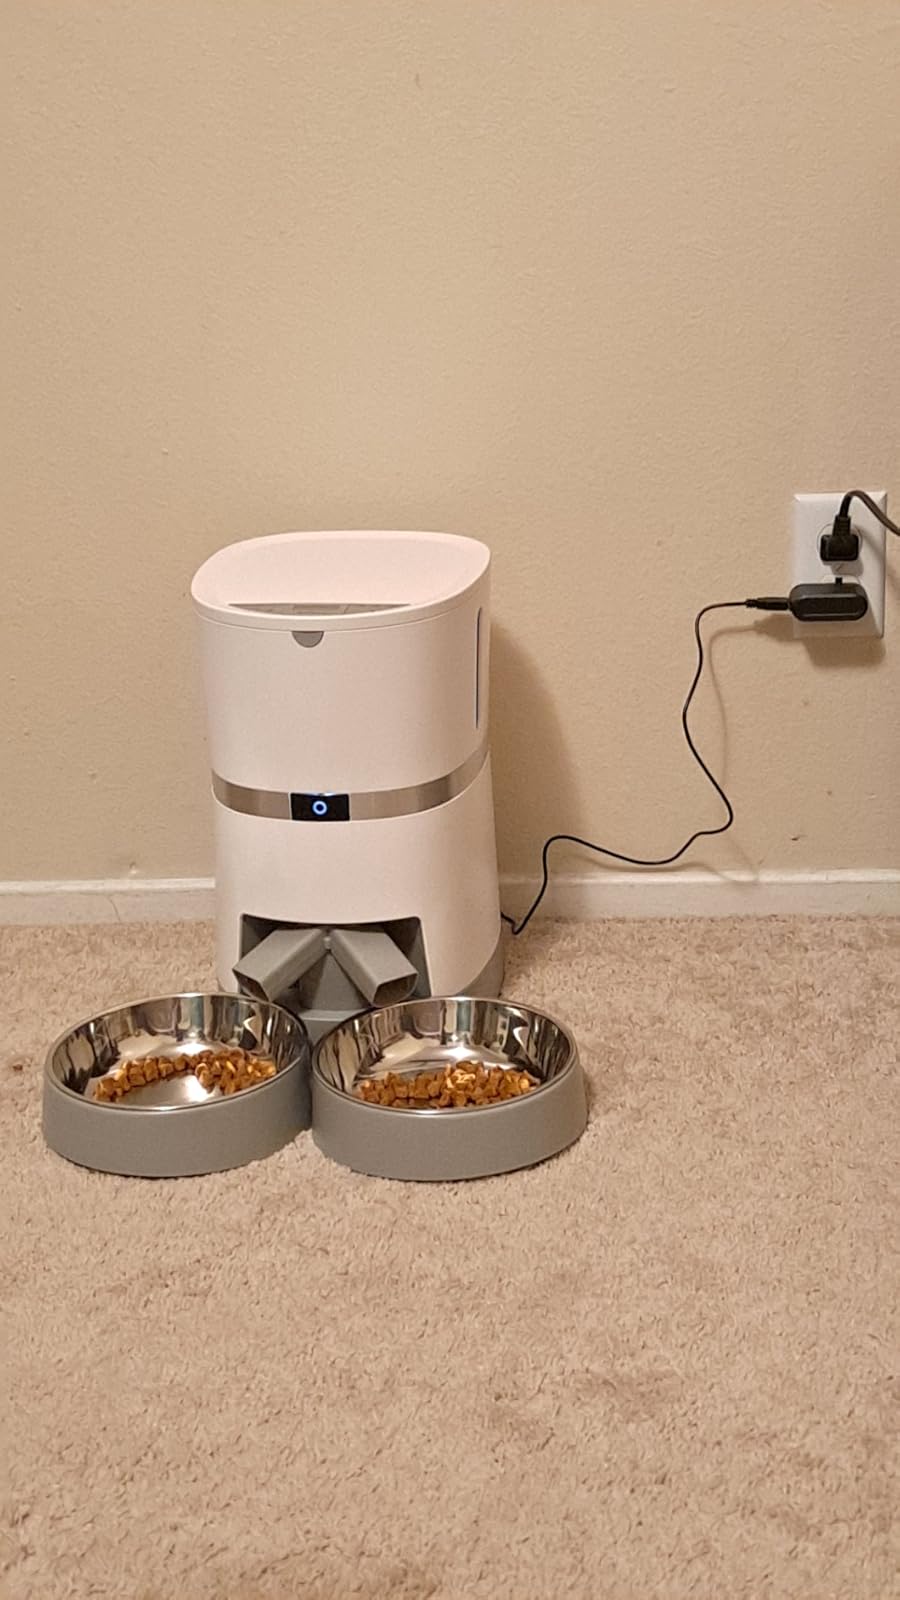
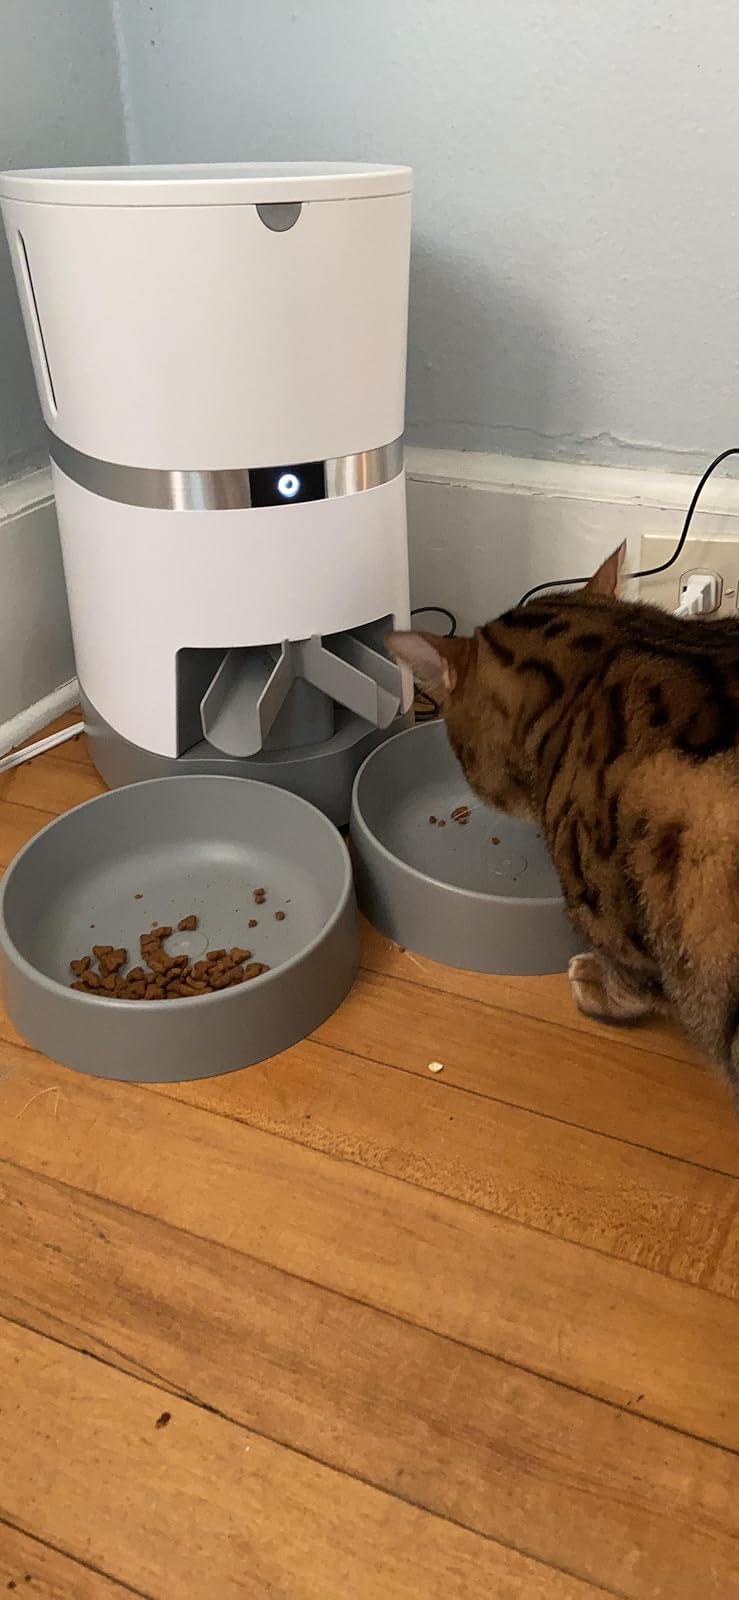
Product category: items_feeder
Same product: yes